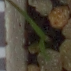
Label: loose_silkybent